Ballochney Railway

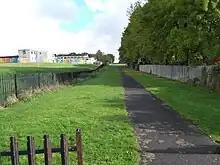
Looking up the Ballochney incline from Whinhall Road

Main line: From Kipps, the Ballochney Railway route ran east about a quarter of a mile [400 m] to Kipps Junction, where it forked to short diverging lines on both sides to coal and ironstone pits. It continued, climbing on an easterly course, and forked at Rochsoles Branch Junction in undeveloped ground north of Leaend Burn. The main line continued on a rope-worked incline at gradients of 1 in 27 and then 1 in 23, and passed under Whinhall Road near Leaend Road; there was a passenger platform, called Airdrie Leaend here from 1828 to 1843.